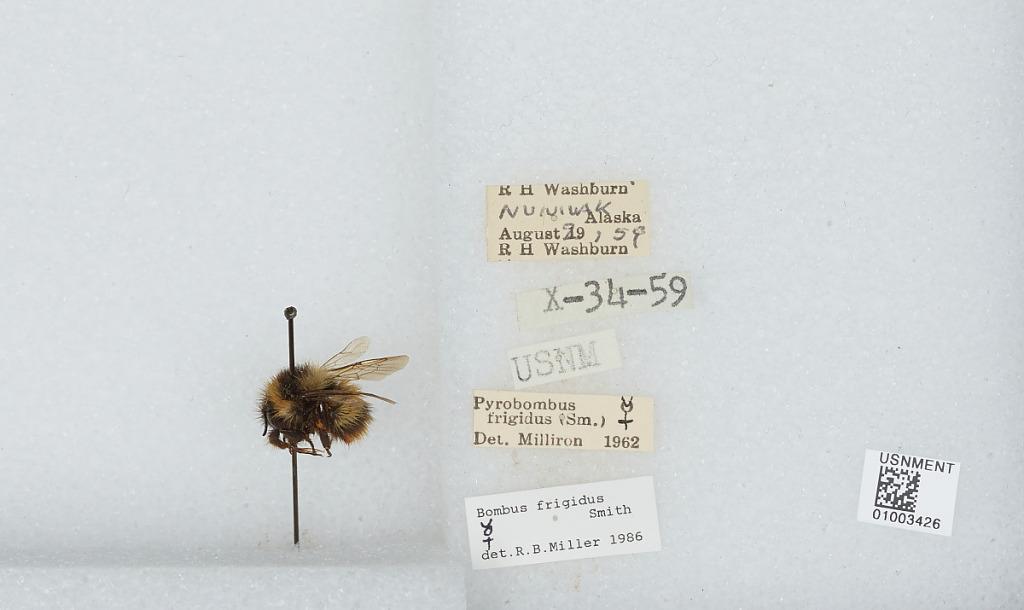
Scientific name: Bombus (Pyrobombus) frigidus Smith
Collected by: R. Washburn
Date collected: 1959-8-29
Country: United States
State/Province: Alaska
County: Bethel
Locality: Nunivak
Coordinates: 60.095, -166.211
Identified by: Miller, R. B.